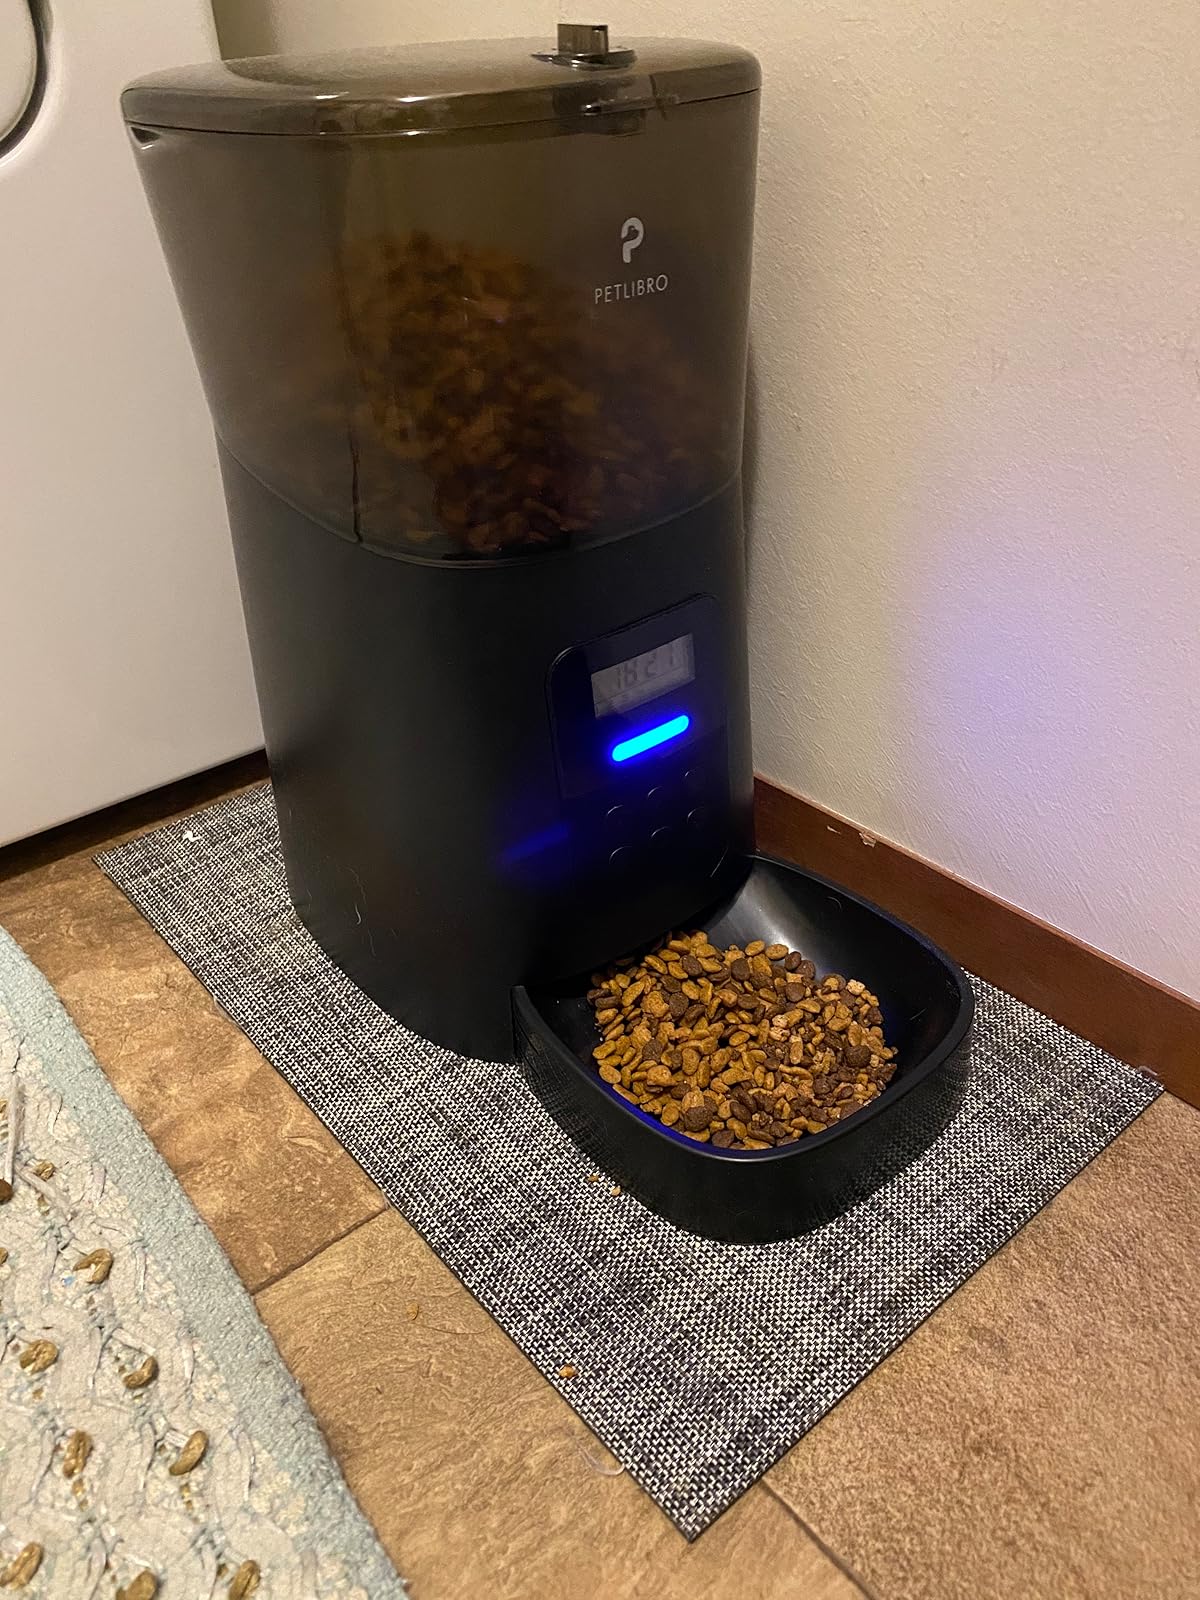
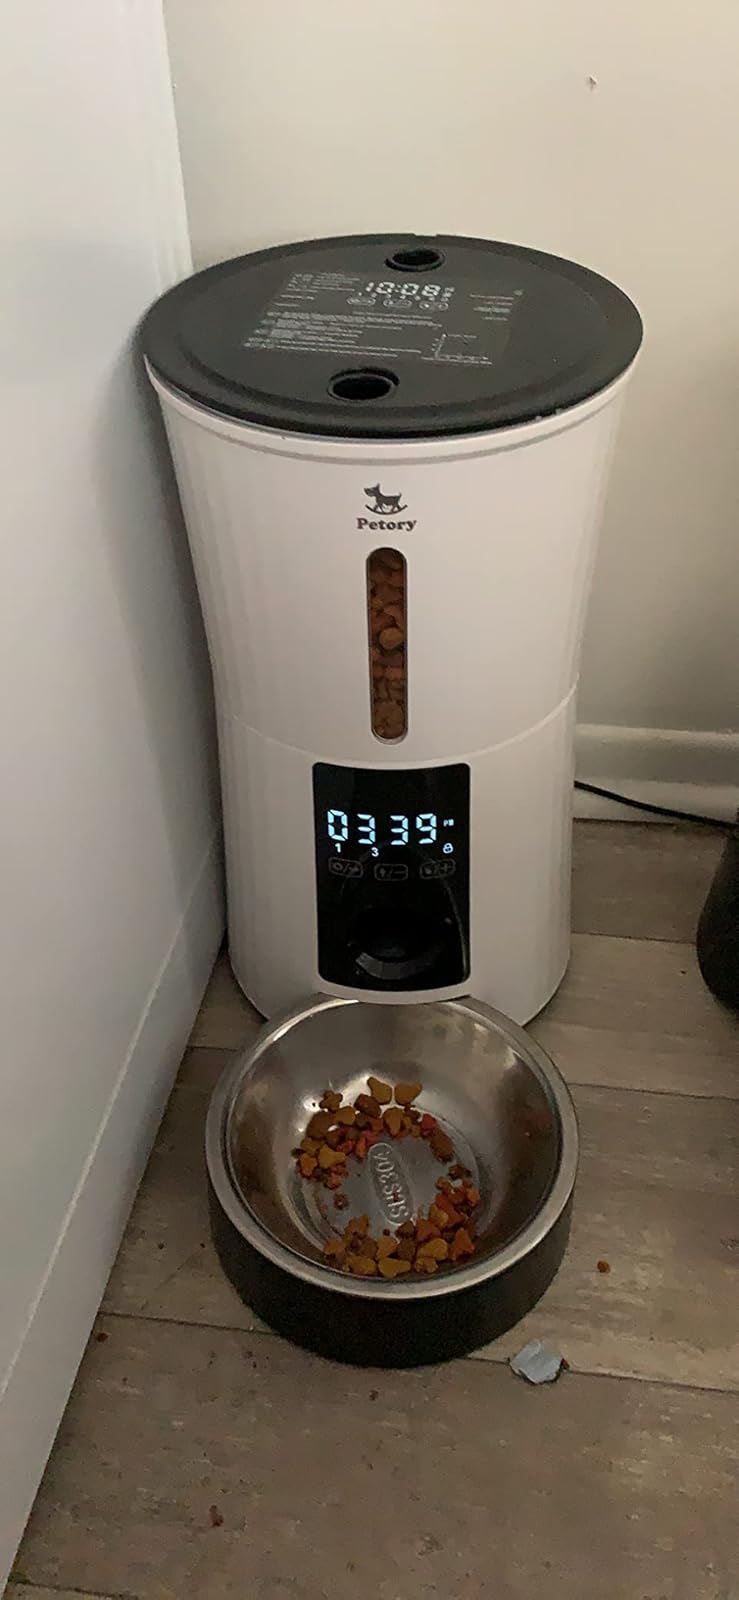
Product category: items_feeder
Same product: no